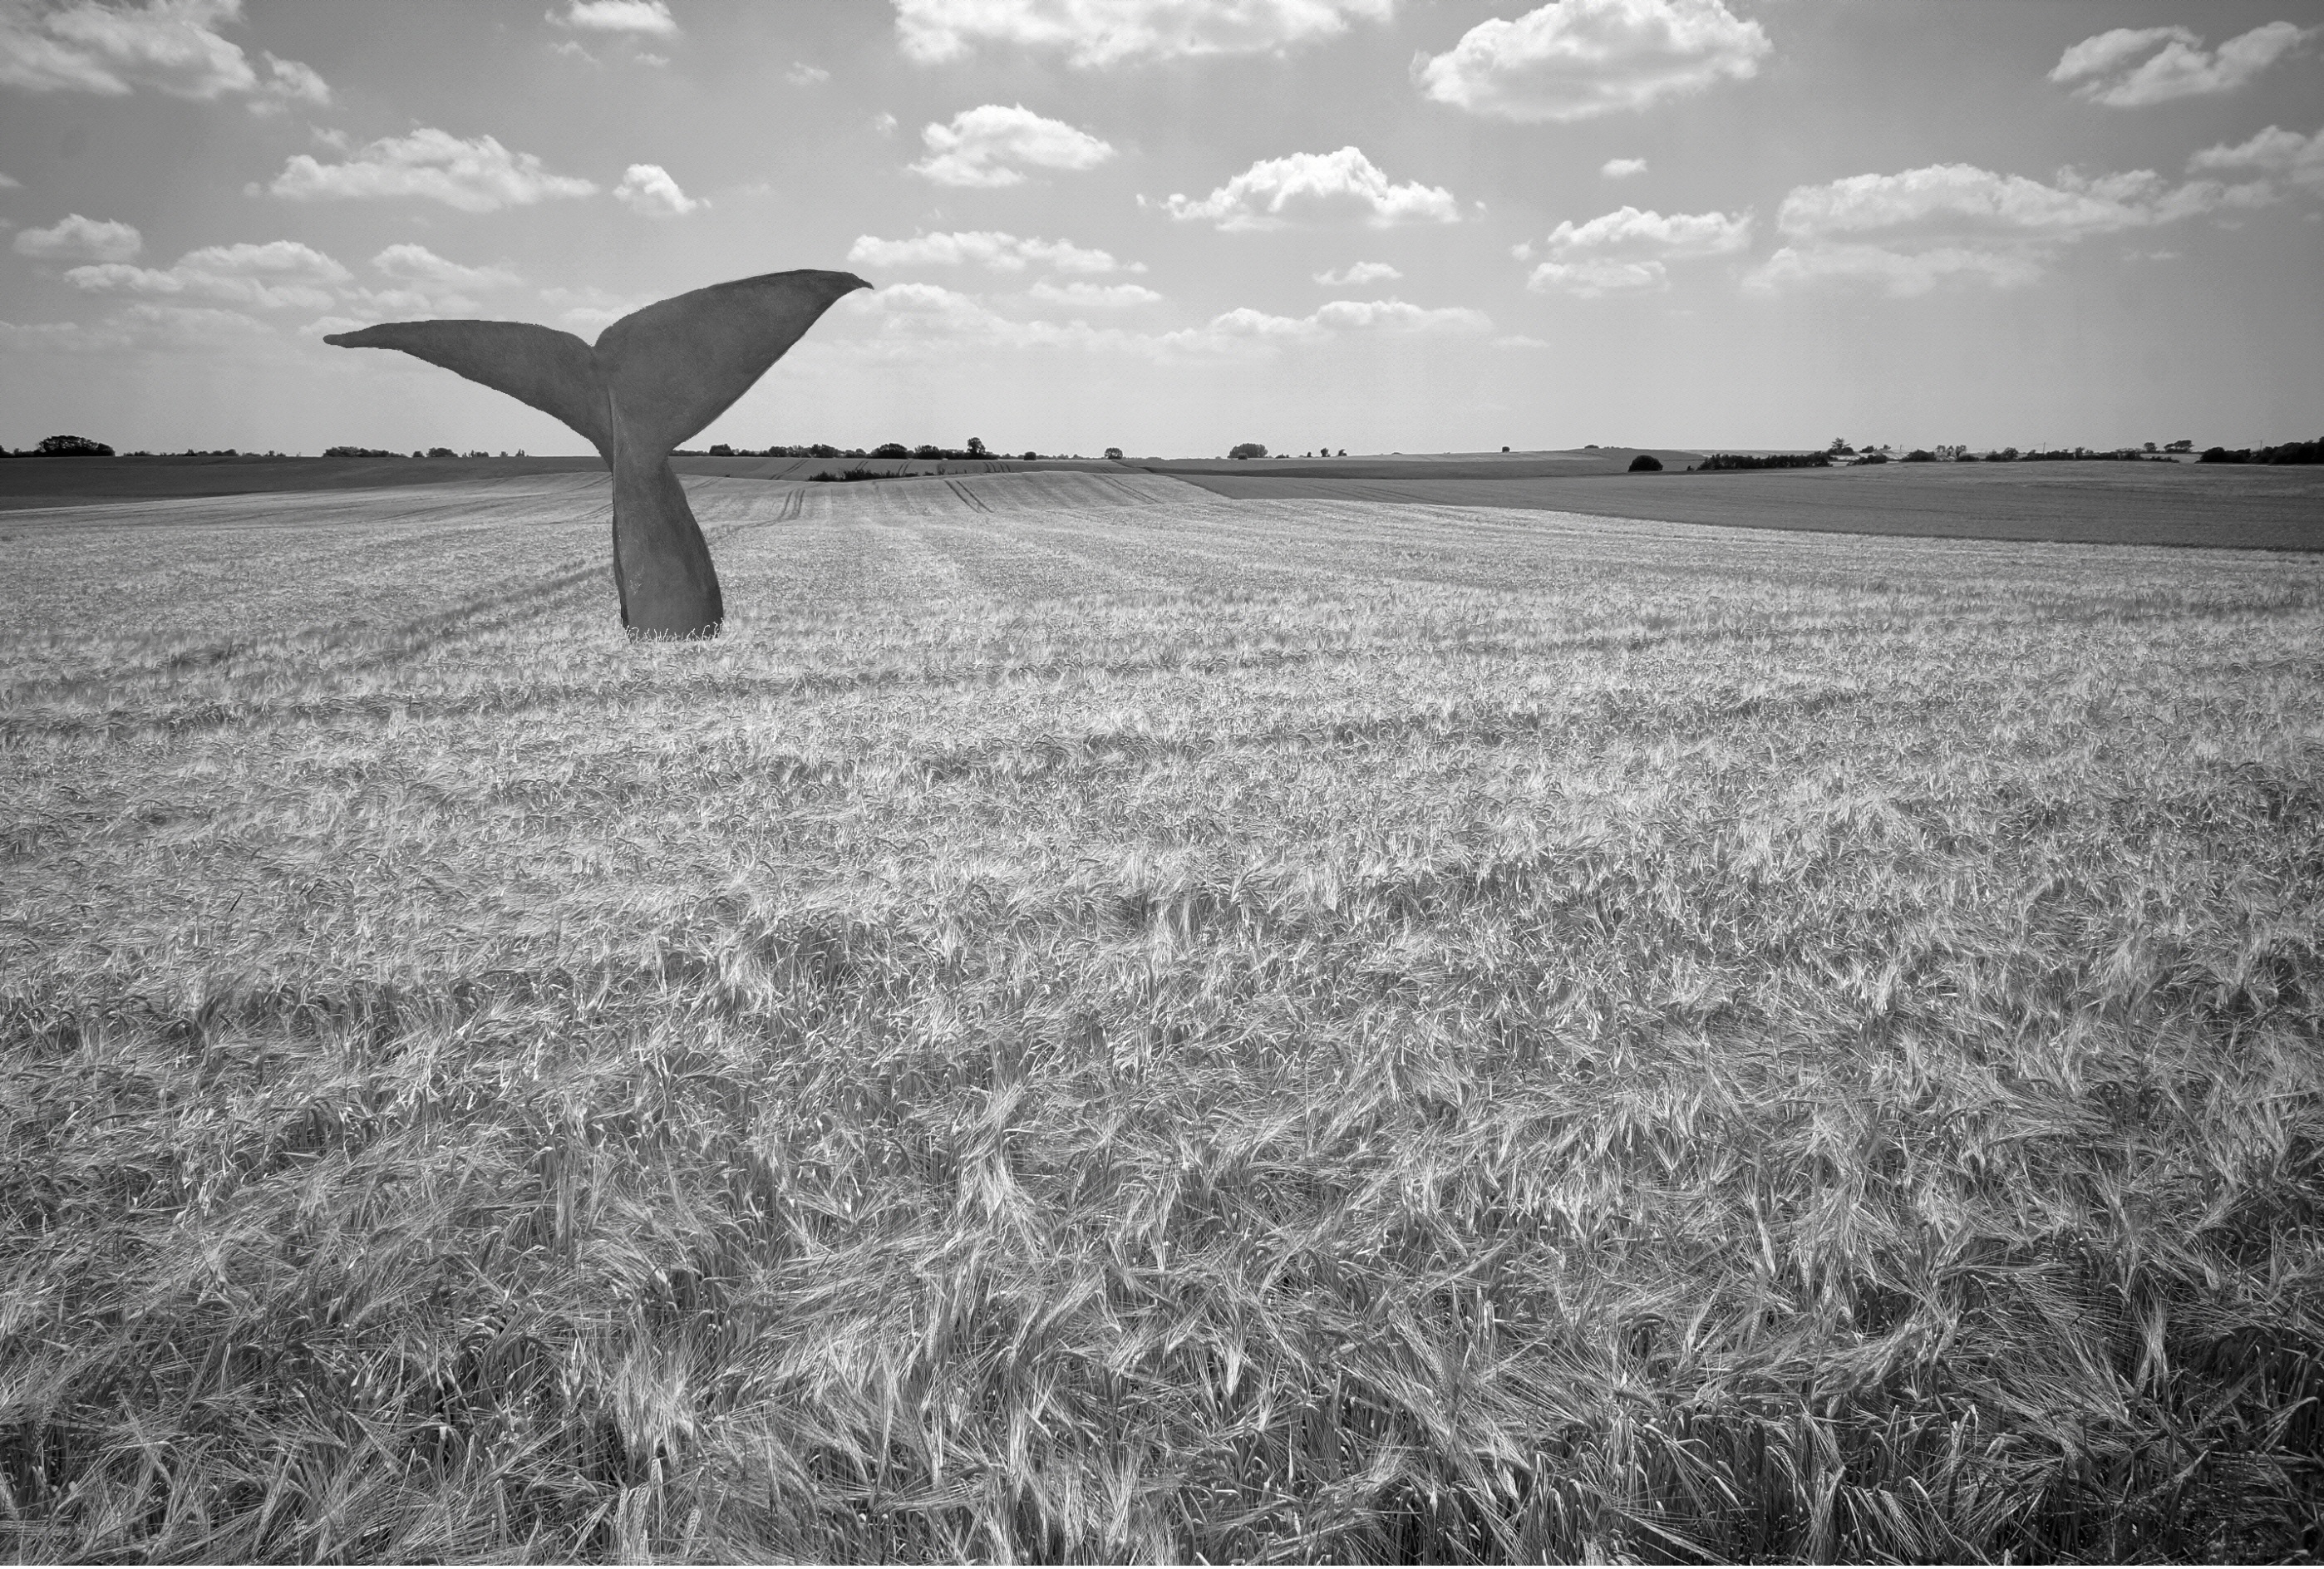
sea, grass, horizon, marsh, cloud, black and white, field, wheat, prairie, wind, monochrome, plain, wetland, cornfield, whale, habitat, rural area, monochrome photography, natural environment, grass family